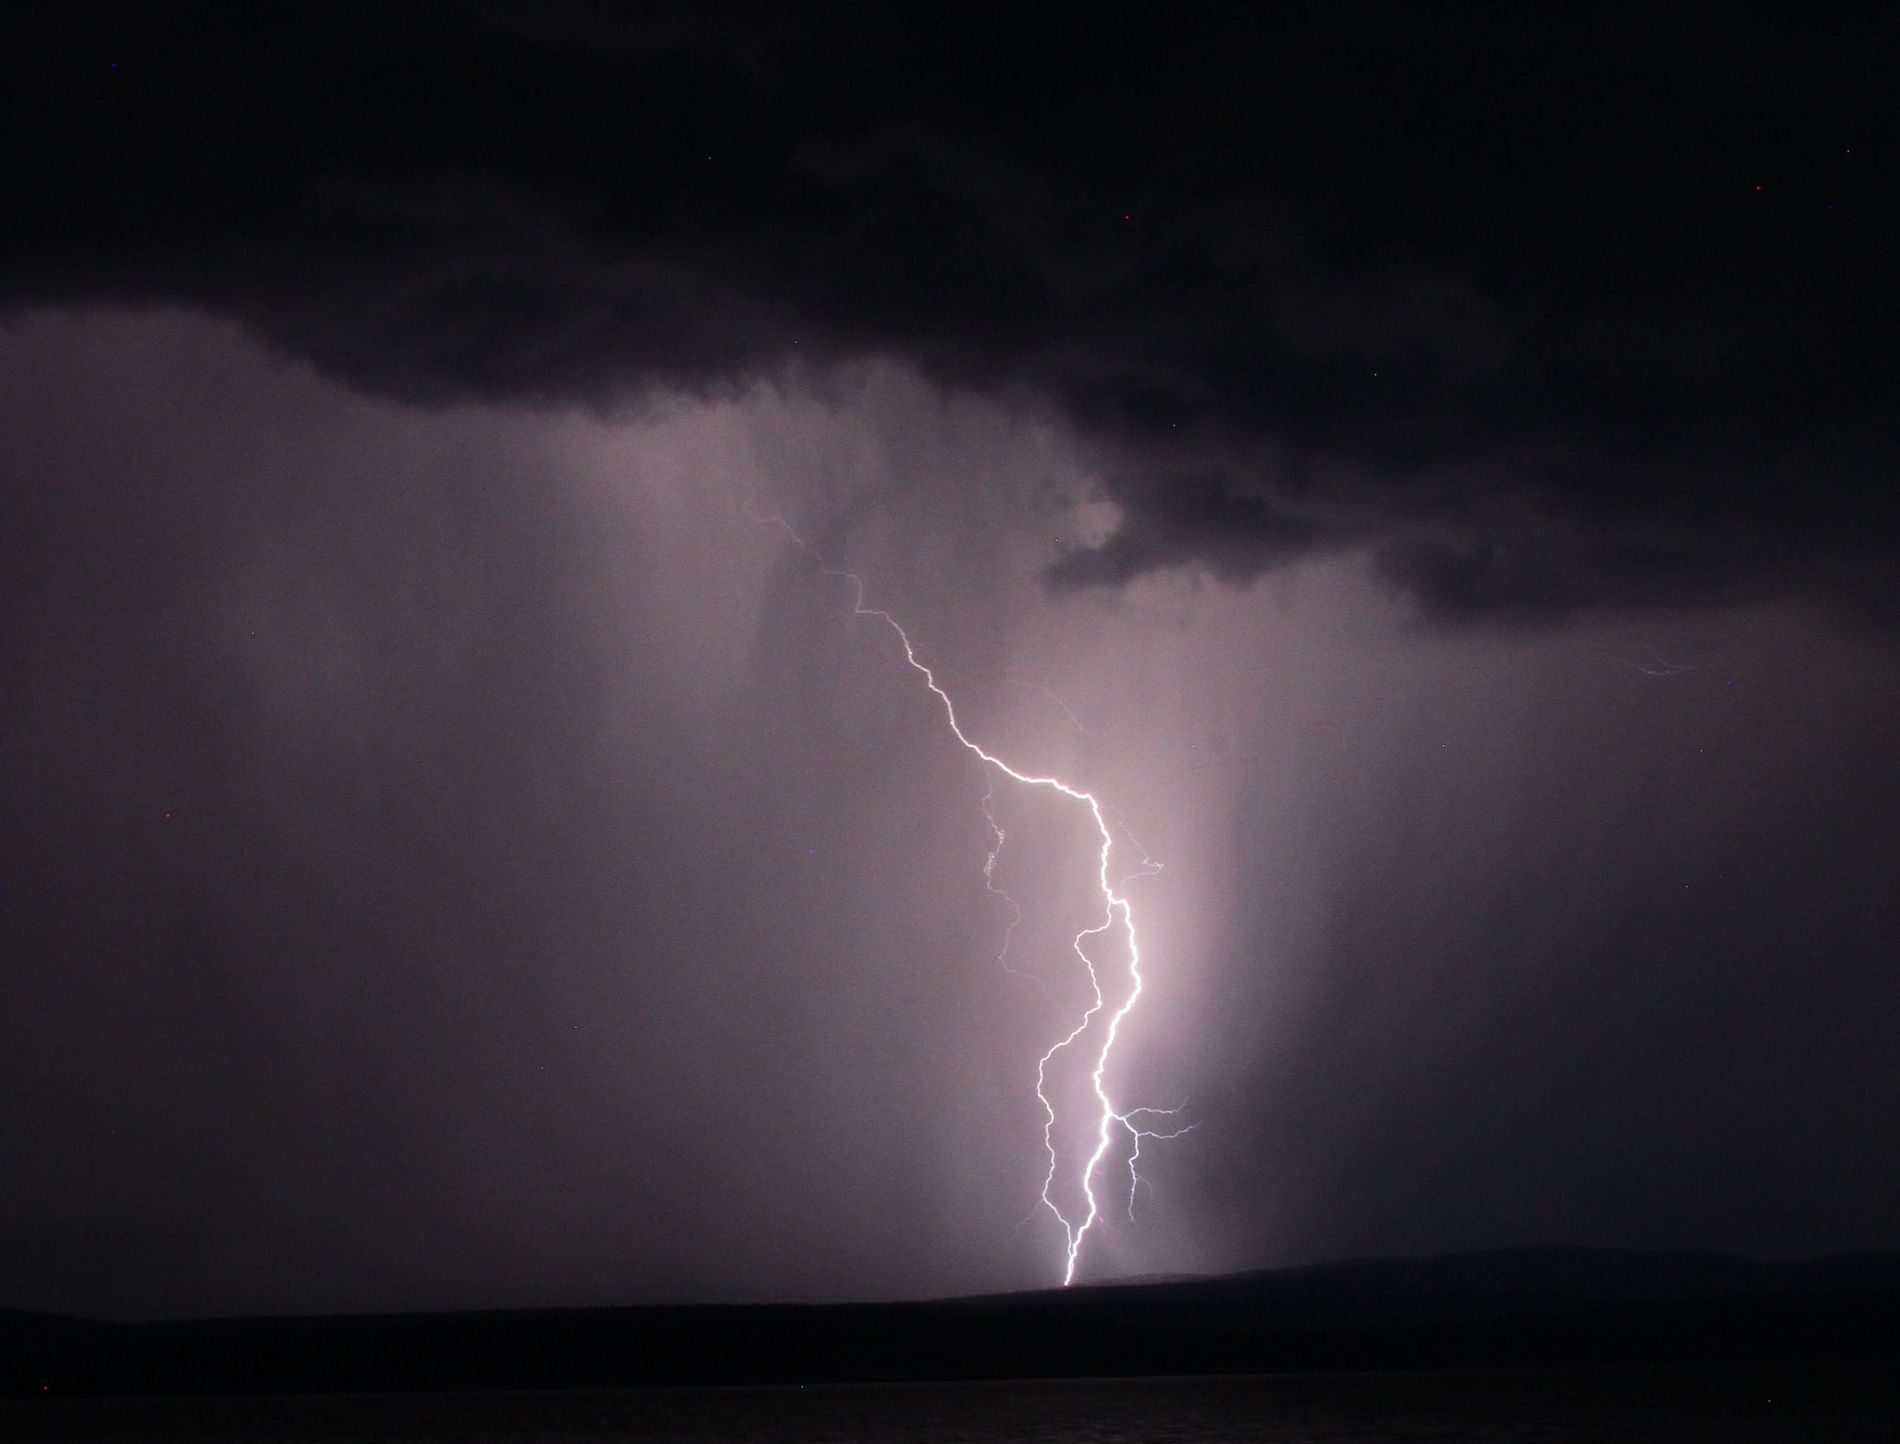
Lightning
The scene captures a moment of raw energy ,a bolt of lightning splits the sky, The lightning fork is sharply defined, cutting from the top of the frame down toward the earth, illuminating everything in a cold, white flash.
Surrounding it, dark, churning clouds dominate the sky.
A landscape picture taken at an eye level angel in a natural color palette of Electric White / Pale Blue ,This creates a high contrast, moody, and dramatic palette—emphasizing form and energy rather than color.
Labels: Nature, Outdoors, Storm, Thunderstorm, Lightning, Weather, Dark clouds, Hills
Camera: Canon Canon EOS 7D
Lens: 17.0 - 85.0 mm, Canon EF-S 17-85mm f/4-5.6 IS USM
Aperture: F20
Exposure: 30 sec
ISO: 640
Focal length: 24.0 mm